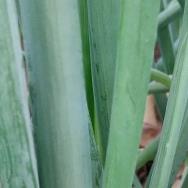
Crop: Onion
Condition: healthy-leaf